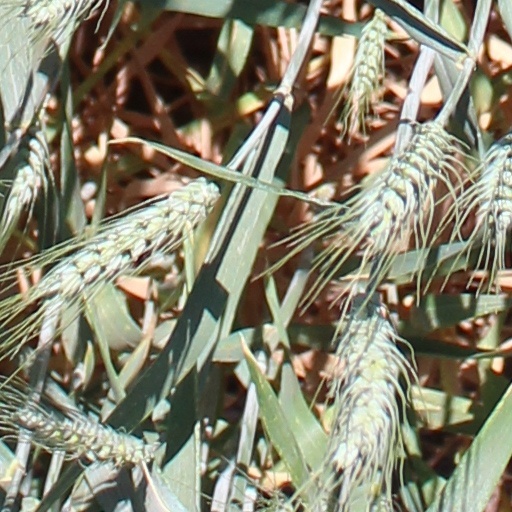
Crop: wheat